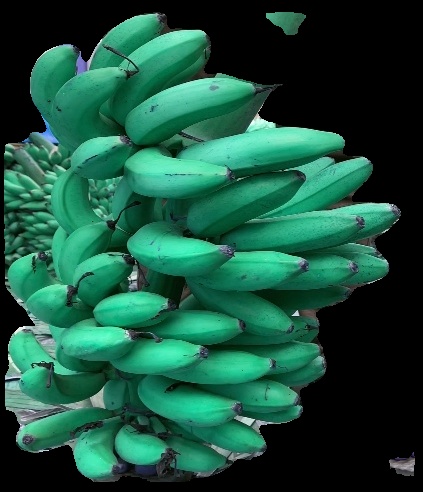
Variety: rasbale
Grade: grade1